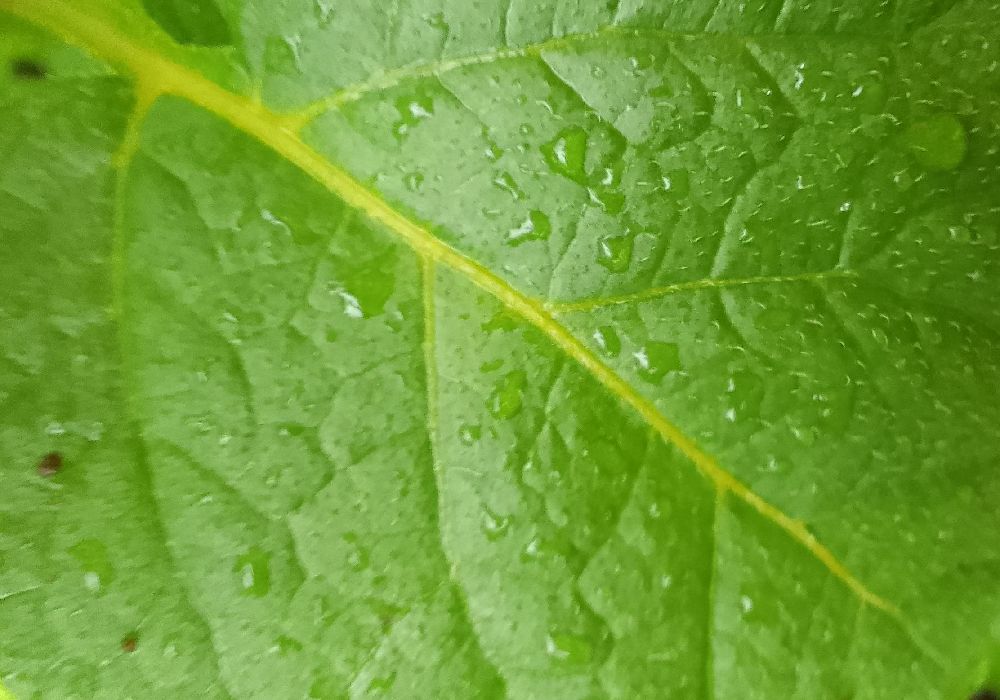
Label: Healthy